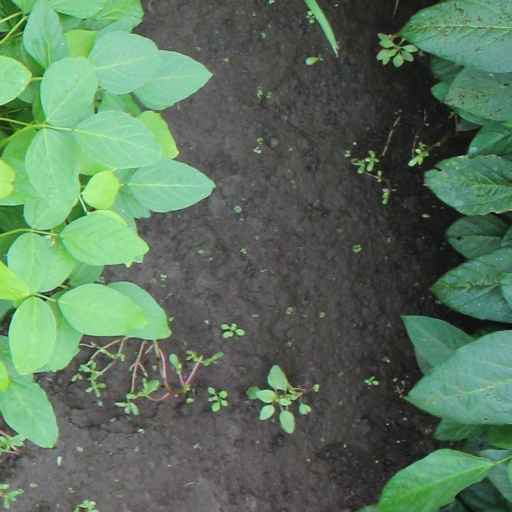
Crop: soybean